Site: brandenburg
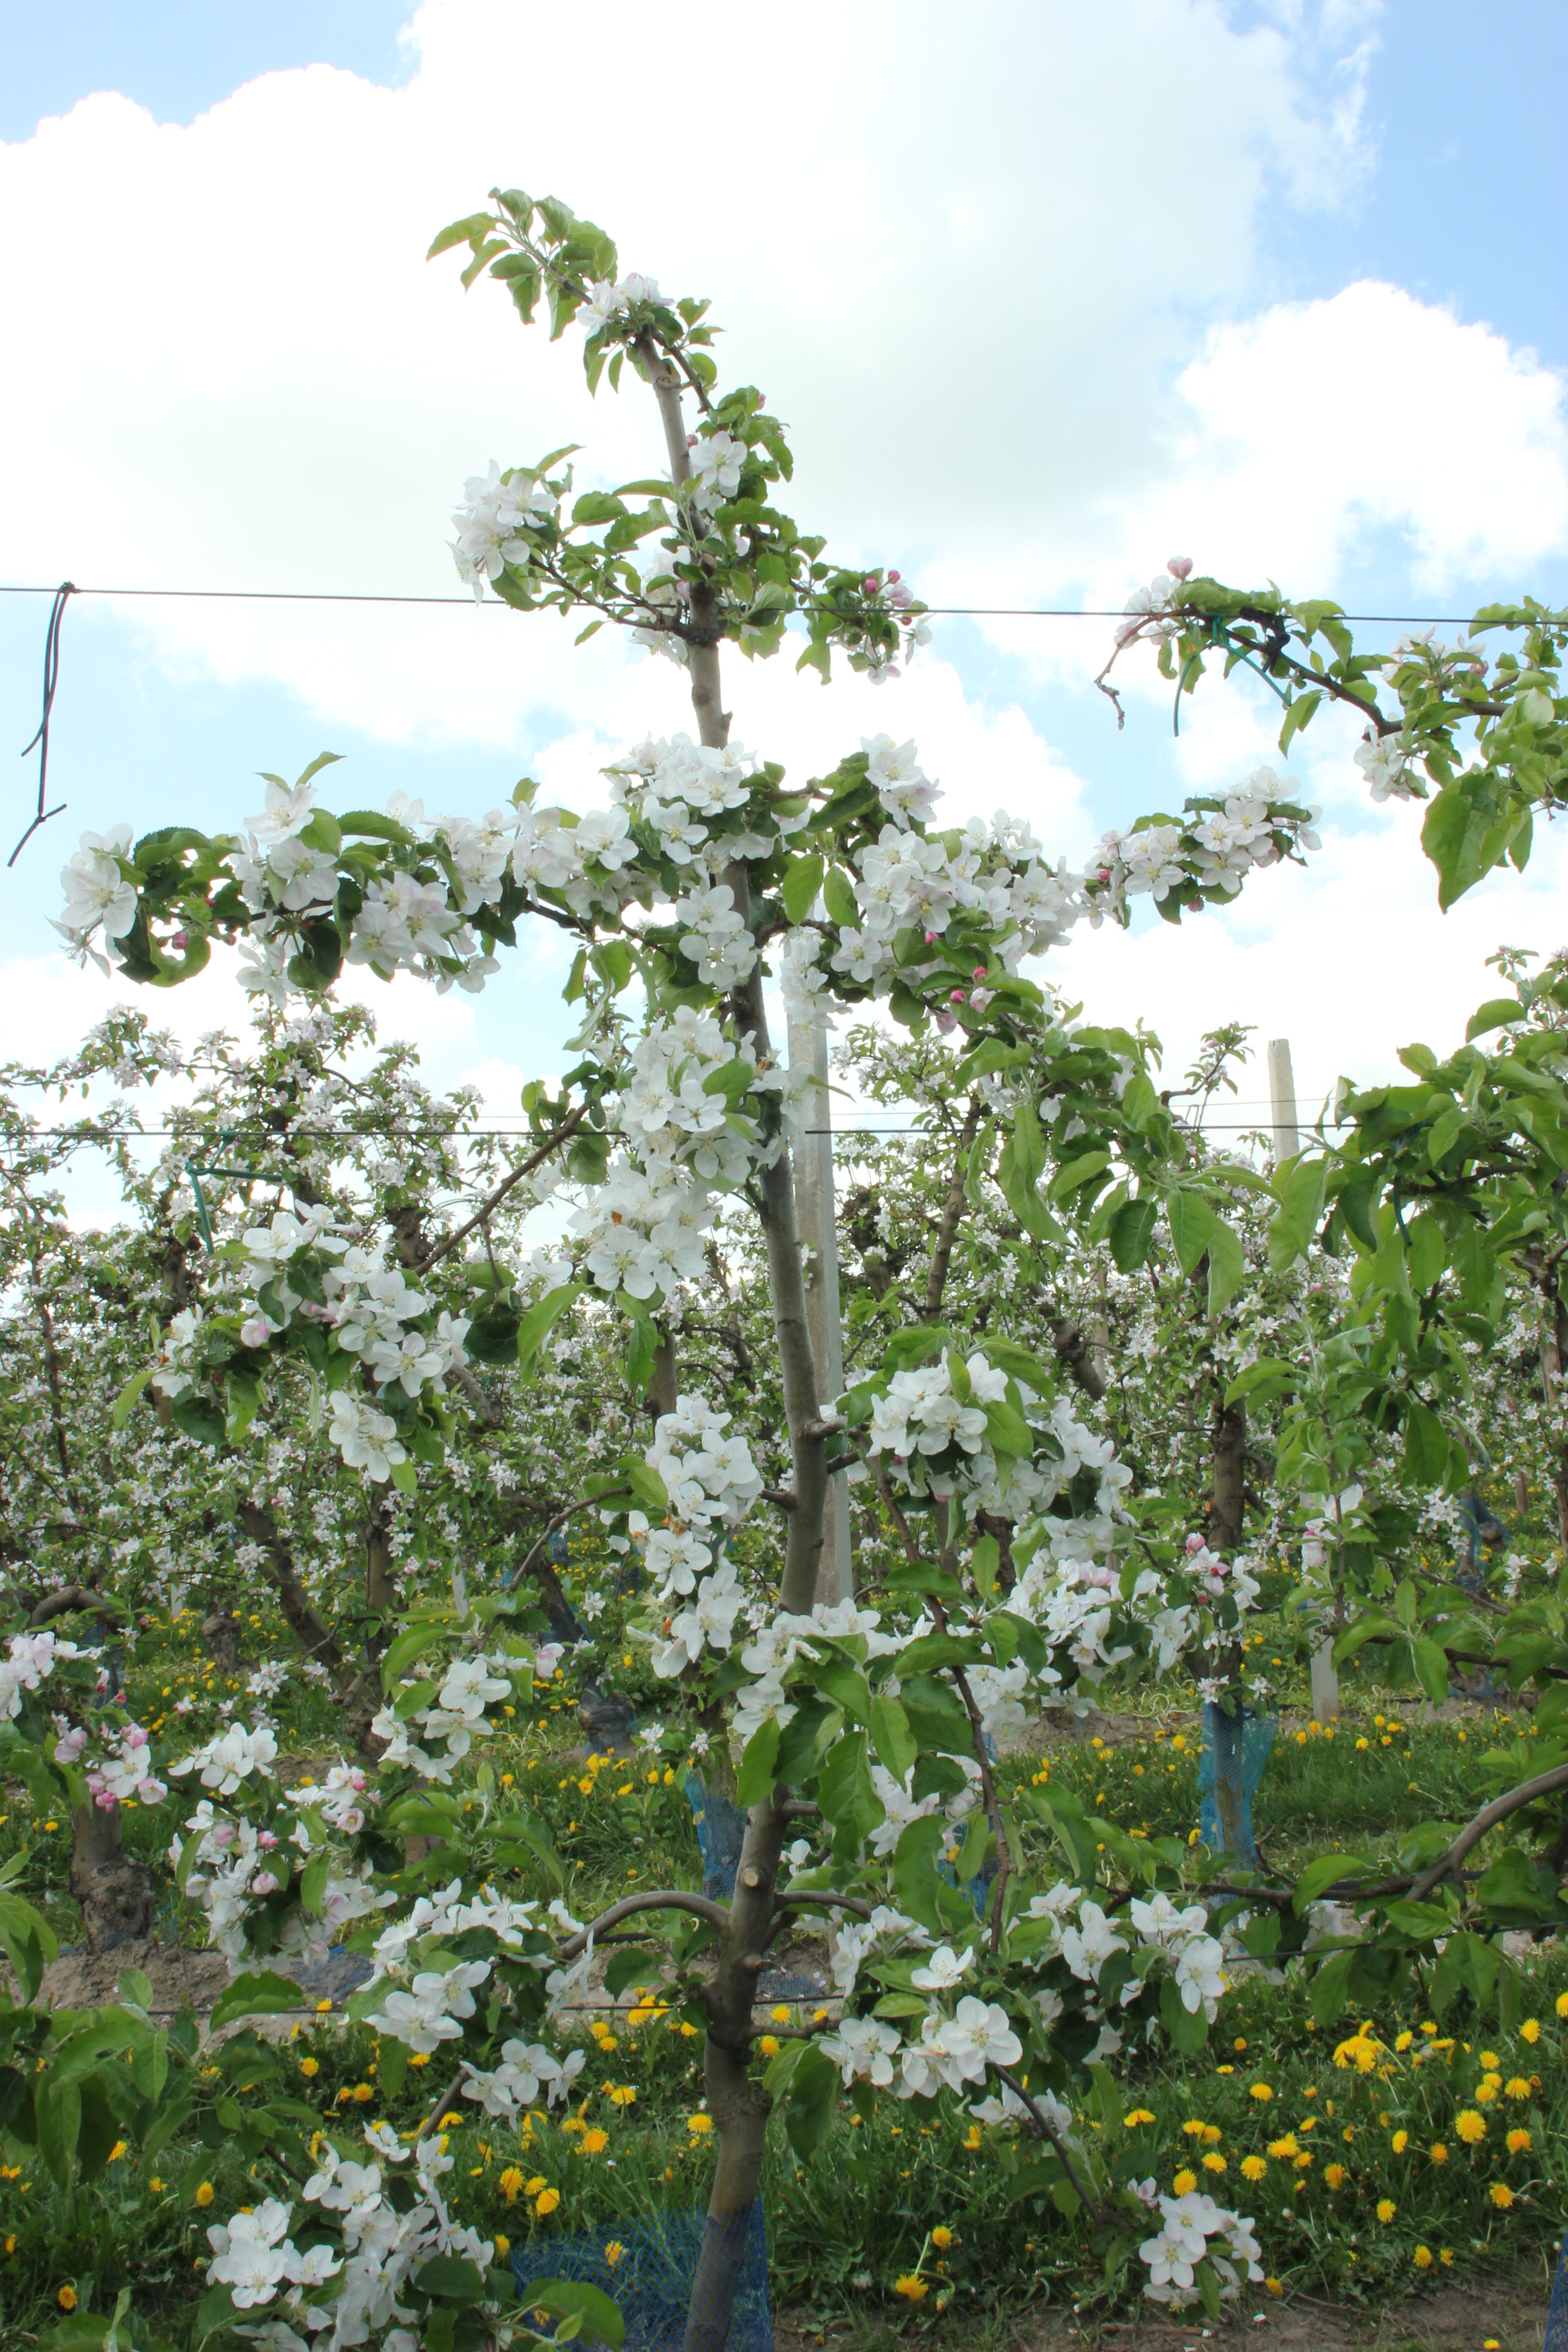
Growth stage (BBCH 65): Flowering